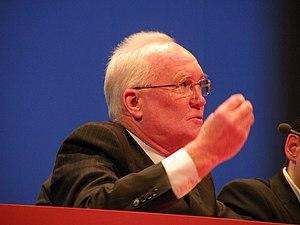
Edmond Hervé lors du «